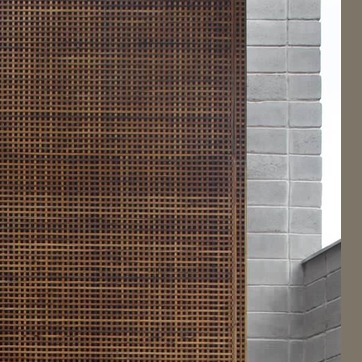
Material: wood